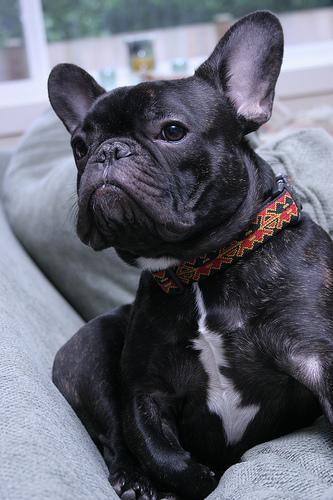
French_bulldog